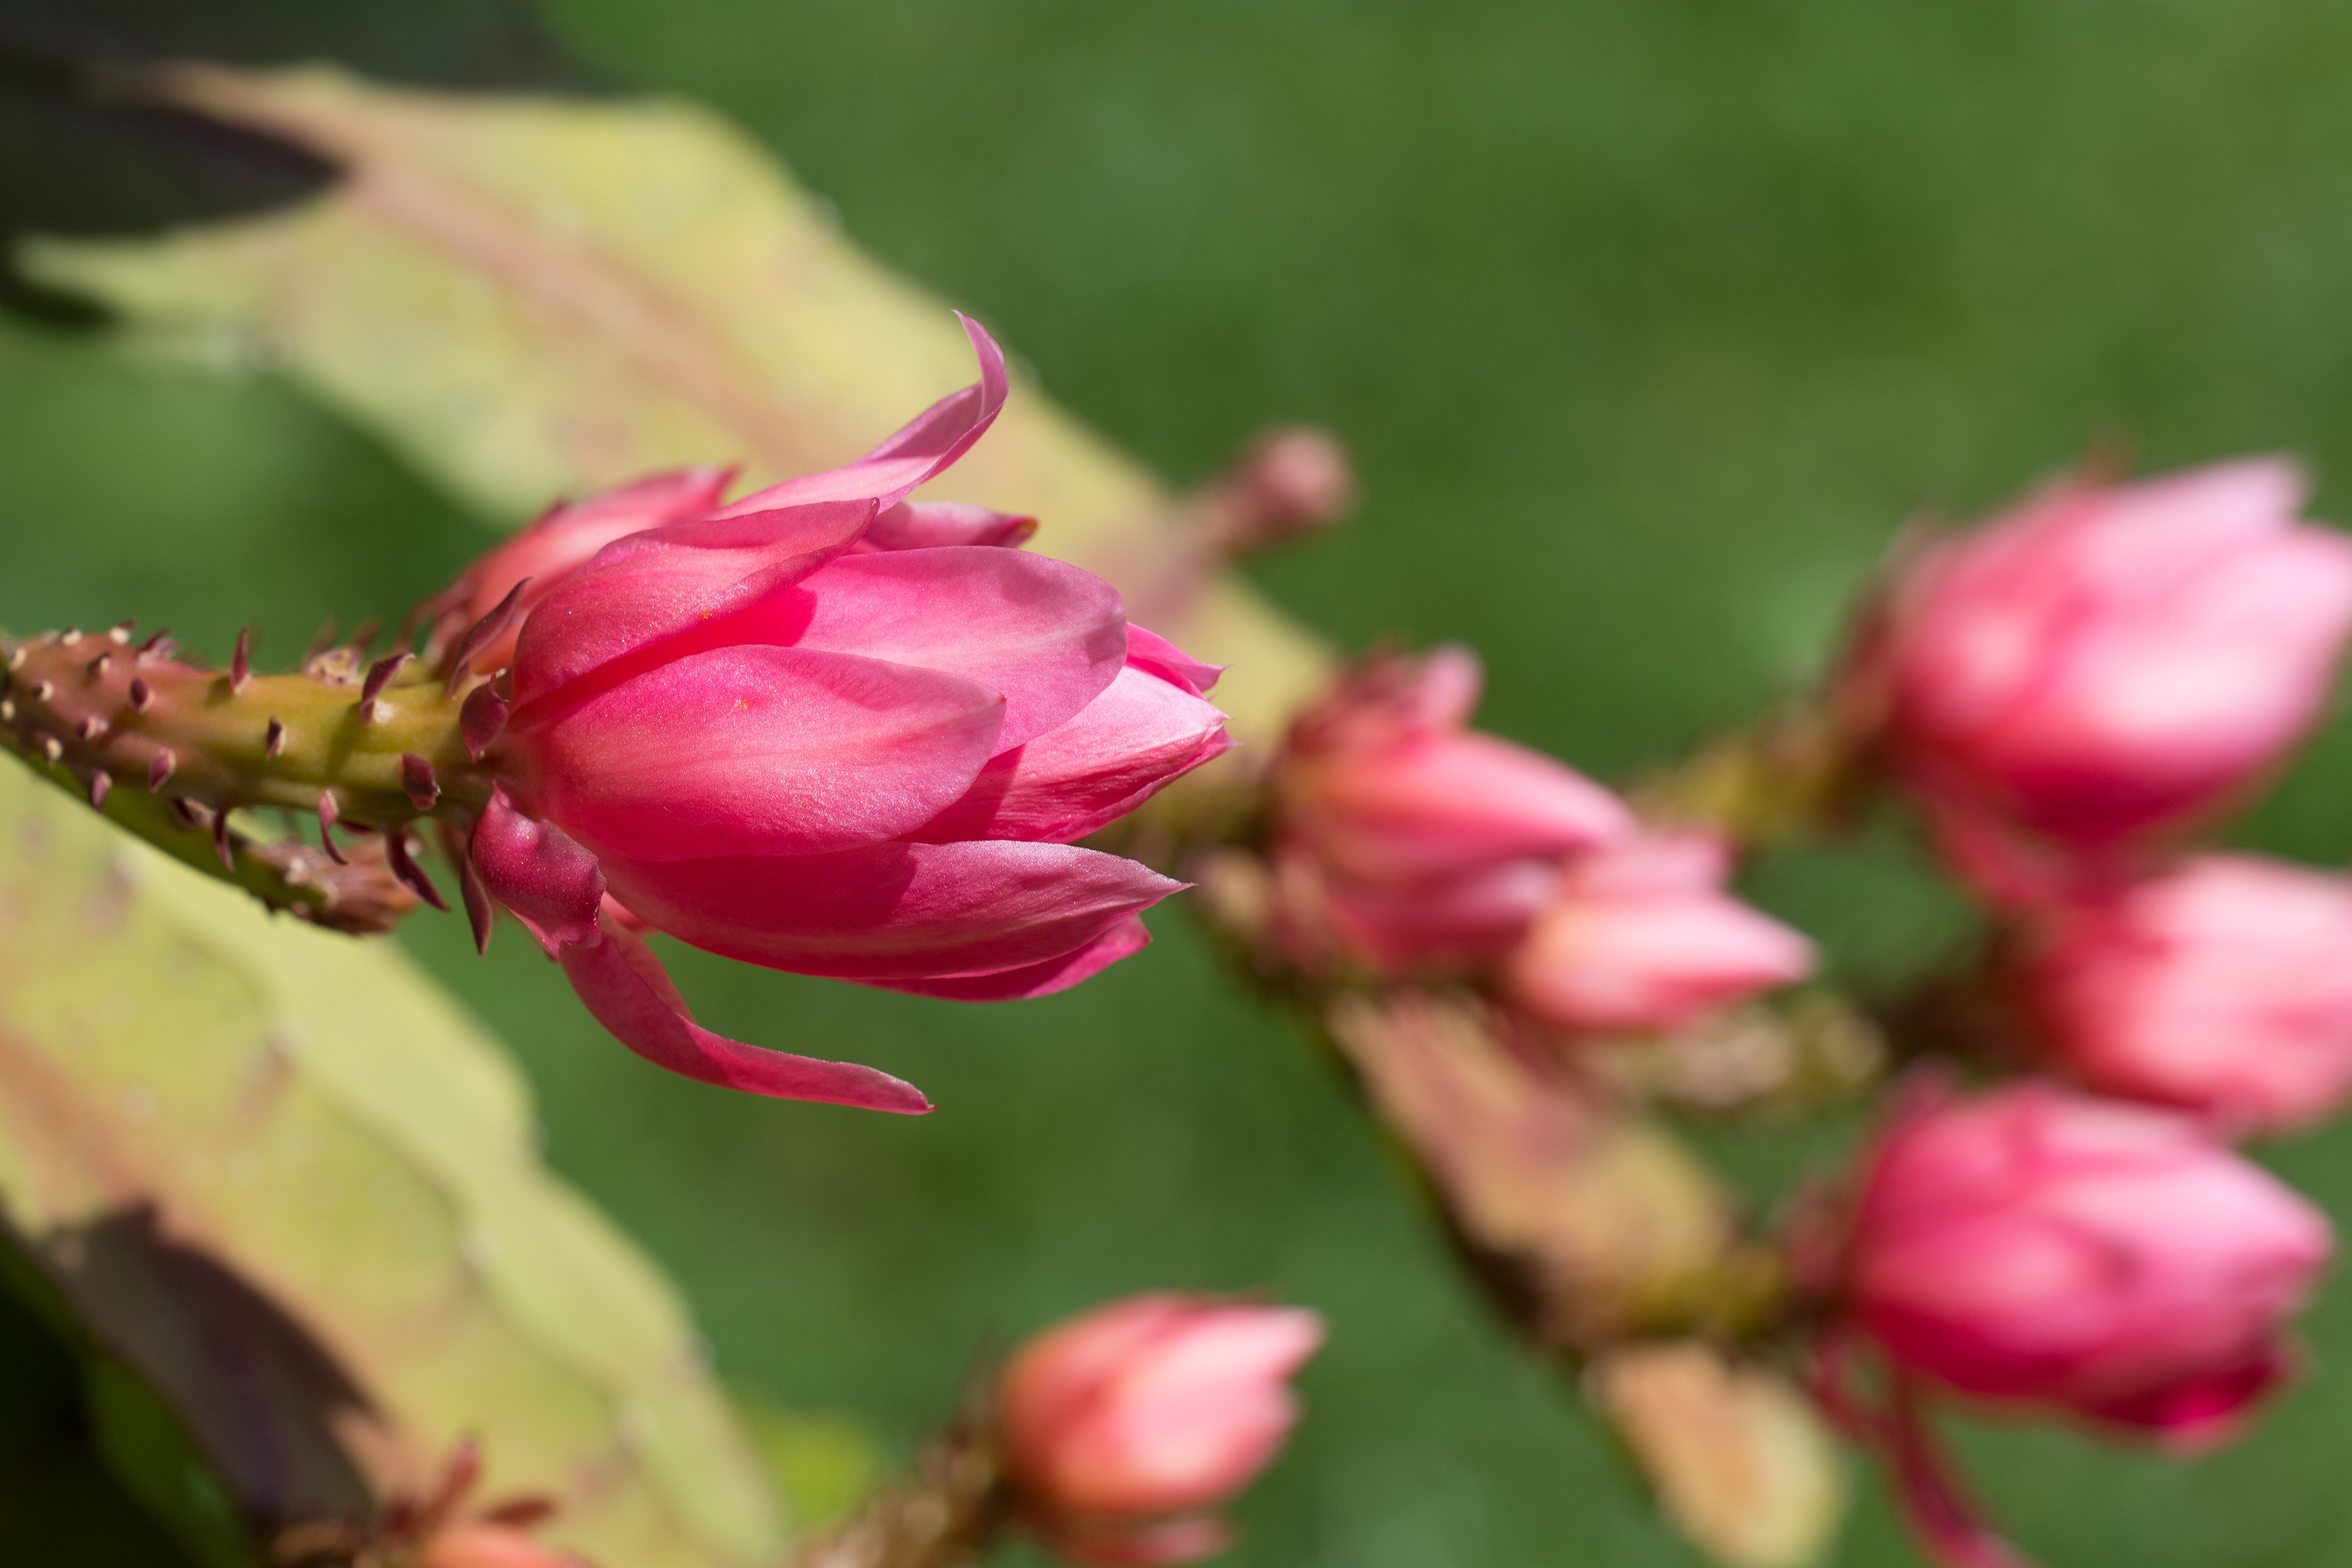
blossom, cactus, plant, leaf, flower, petal, bloom, summer, produce, botany, pink, close, flora, wildflower, shrub, bud, pink flower, macro photography, flowering plant, cactus blossom, land plant